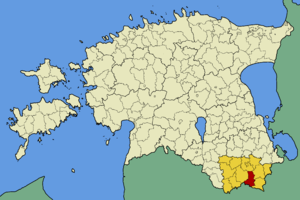
La commune d'Haanja est une municipalité rurale estonienne située au sud du pays près de la frontière lettone. Elle appartient à la région de Võru et faisait partie du temps de l'Empire russe du gouvernement de Livonie. Elle s'étend sur une superficie de 170 km² et sa population, en diminution constante, compte 1 043 habitants.